Japonisme

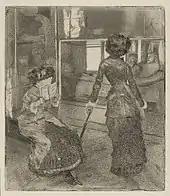
Edgar Degas, "Mary Cassatt at the Louvre: The Etruscan Gallery", 1879–1880. Aquatint, drypoint, soft-ground etching, and etching with burnishing, 26.8 × 23.6 cm.

The Belgian painter Alfred Stevens was one of the earliest collectors and enthusiasts of Japanese art in Paris. Objects from Stevens' studio illustrate his fascination with Japanese and exotic knick-knacks and furniture. Stevens was close with Manet and to James McNeill Whistler, with whom he shared this interest early on. Many of his contemporaries were similarly enthused, especially after the 1862 International Exhibition in London and the International Exposition of 1867 in Paris, where Japanese art and objects appeared for the first time.